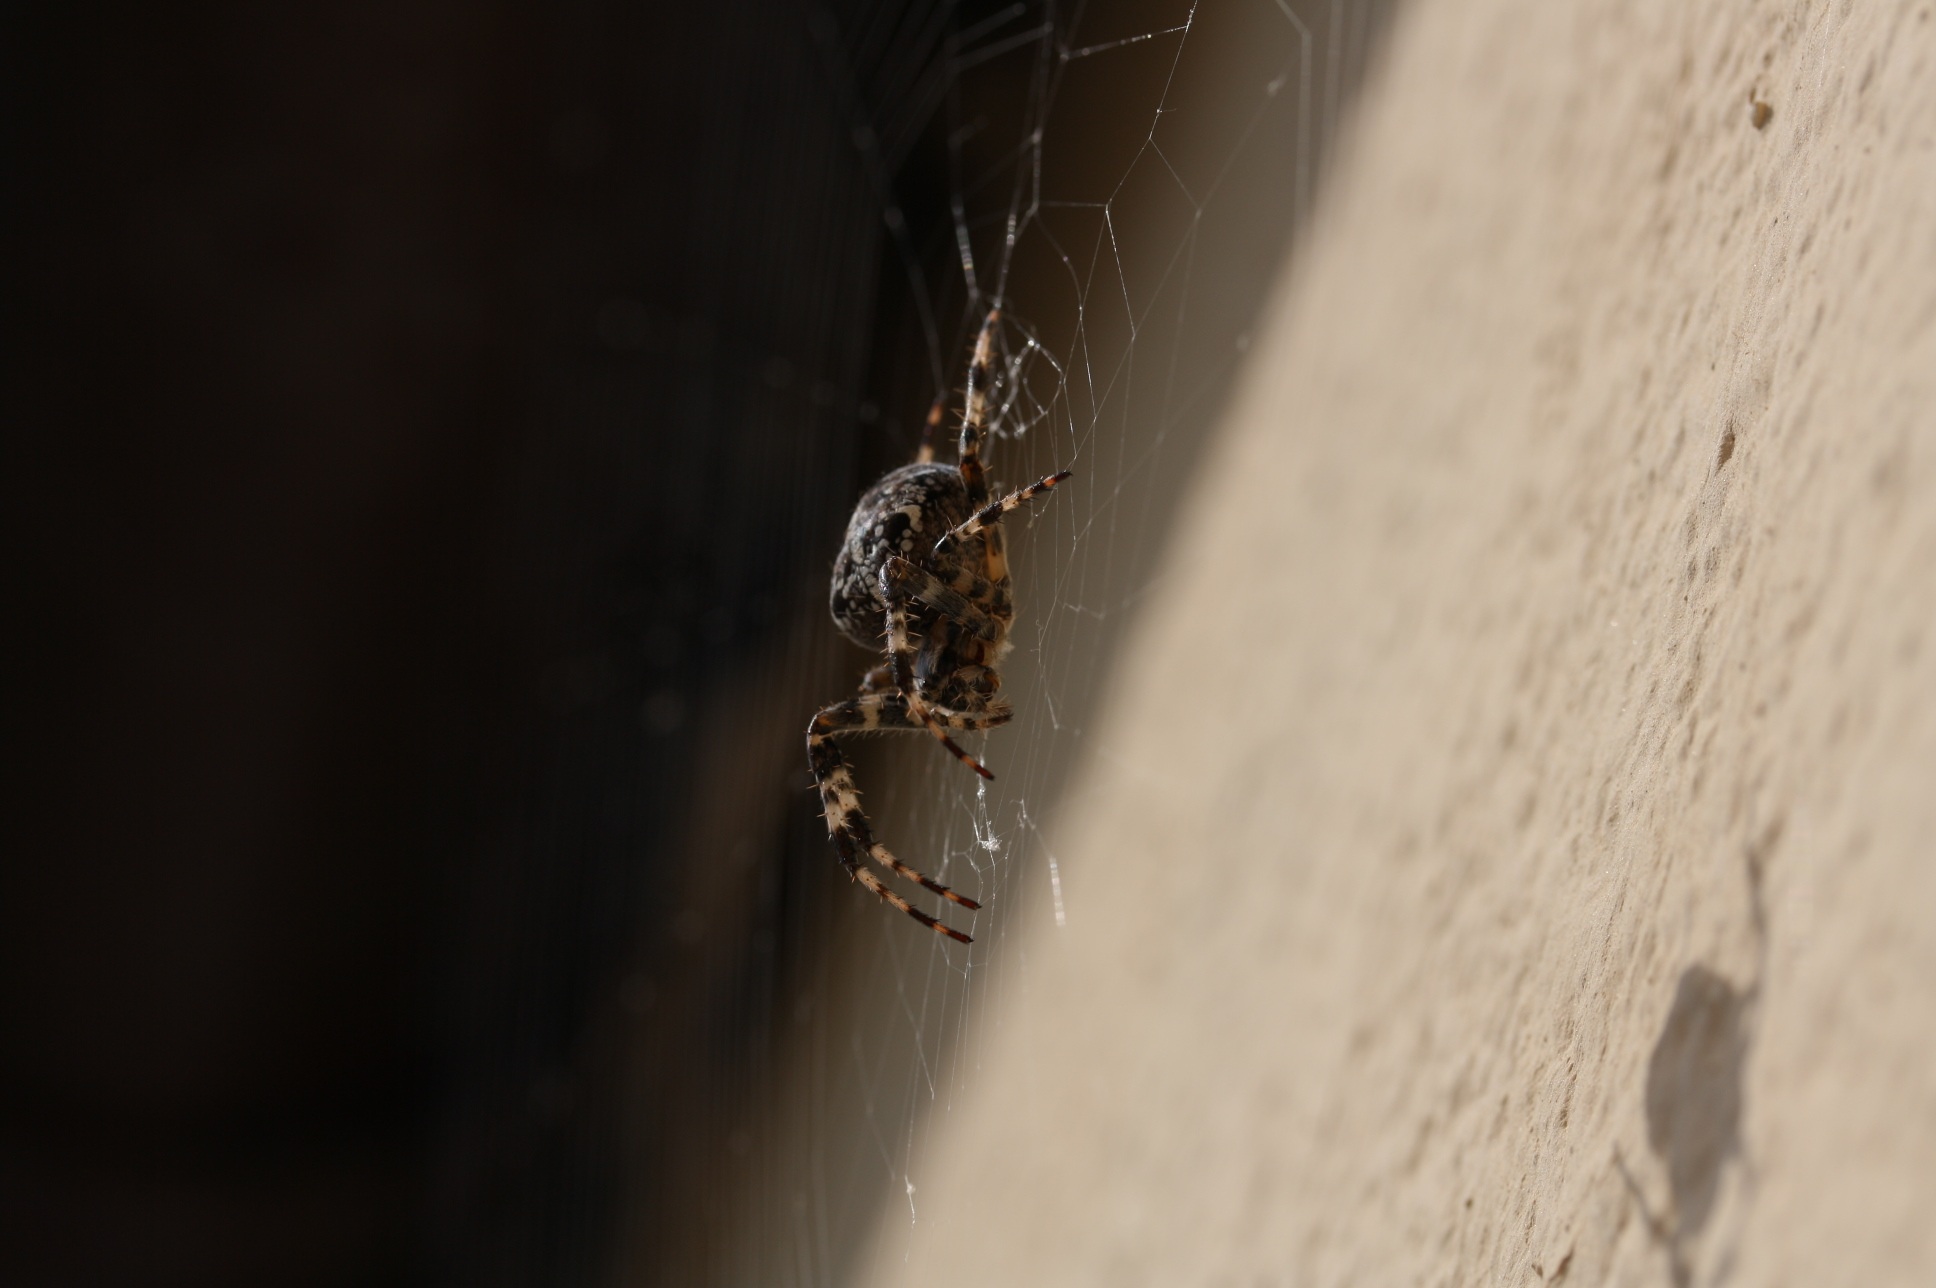
photography, insect, close, fauna, invertebrate, cobweb, close up, spider, arachnid, network, macro photography, arthropod, orb web